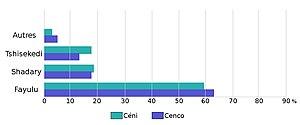
Diagramme des résultats de la présidentielle de 2018 en RDC, fuités auprès de RFI, du Financial Times et de TV5 Monde, et analysés en collaboration avec l'institut Groupe d’études sur le Congo. Source
L'élection présidentielle congolaise de 2018 a lieu le 30 décembre 2018 en République démocratique du Congo en même temps que des législatives et les provinciales. Reportée à plusieurs reprises depuis 2016, cette élection donne un successeur à Joseph Kabila, qui occupe le poste de président de la République démocratique du Congo depuis 2001.